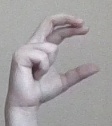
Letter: thal